Artillery of the Nguyễn lords

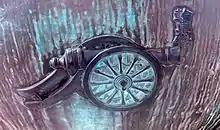
Wheeled cannon. Nhân Cauldron, Huế, 1836

The artillery of the Nguyễn lords, the family that ruled southern Vietnam from the late 16th to the late 18th centuries, and the precursor of the Nguyễn dynasty, was an important component of their military success in repelling attacks from the rival Trịnh lords, their northern contemporaries. Between 1627 and 1672, seven campaigns were waged by the Trịnh in an attempt to break the Nguyễn, without success, along a front line near the 17th parallel, which later divided North and South Vietnam, from 1954 to 1975. The Nguyễn were much weaker than the Trịnh in terms of having an established state and administration, with a vastly smaller army and population from which to draw resources, but their fortification system and their superior artillery allowed them to repel attacks from a stronger enemy while at the same time pushing southwards in the "Nam tiến" ("southward march") which established Vietnam's modern-day territory.